Iglesia del Buen Suceso

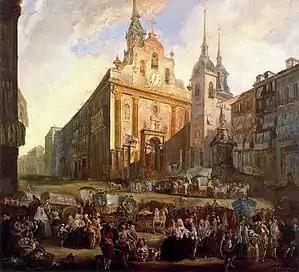
Image of the Iglesia del Buen Suceso, and at right the Convento de Nuestra Señora de las Victorias.

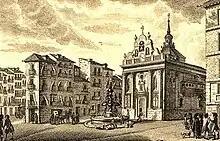
Drawing of 1790 with Fountain del Buen Suceso (on top of it was the Mariblanca) and behind the church Iglesia del Buen Suceso between calle de Alcalá and Carrera de San Jerónimo. To left starts calle Montera. Madrid.

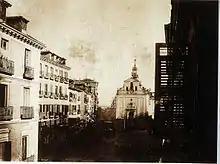
Image of the Church in the Puerta del Sol to background in 1854 (just before the big reform of the Puerta del Sol).

The Iglesia de Nuestra Señora del Buen Suceso, commonly known as Iglesia del Buen Suceso was a church of Madrid that delimited the eastern part of the Puerta del Sol (Madrid). The church comes from a remodeling of the "Hospital Real de la Corte" (Royal Hospital of the Court) (built in 1483). Was doing functions of church and hospital since 1590. Its lonja was meeting place for several centuries. The church's clock would be important during this period until it was installed one of better performance on the Real Casa de Correos. Its demolition coincided with the Confiscation of Mendizábal that left space for the later expansion that was done for the Puerta del Sol.